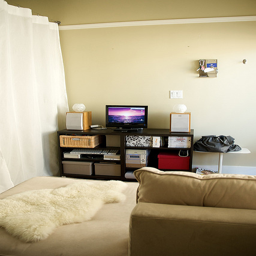
A living room with couch, curtains, and a shelf.
a desktop computer is set up on this desk in a person's living room
A room with a rug, a sofa, and a small table.
 Living room filled with furniture and accessories
a living room with a a desk and a monitor